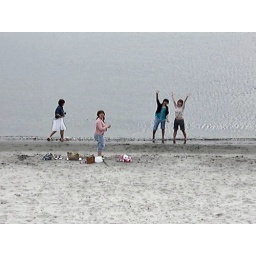
Young women waving to me on the beach across Tokyo Bay._____________________________Kent's trip to Japan in May/June 2005.MPEG4 video screengrab.